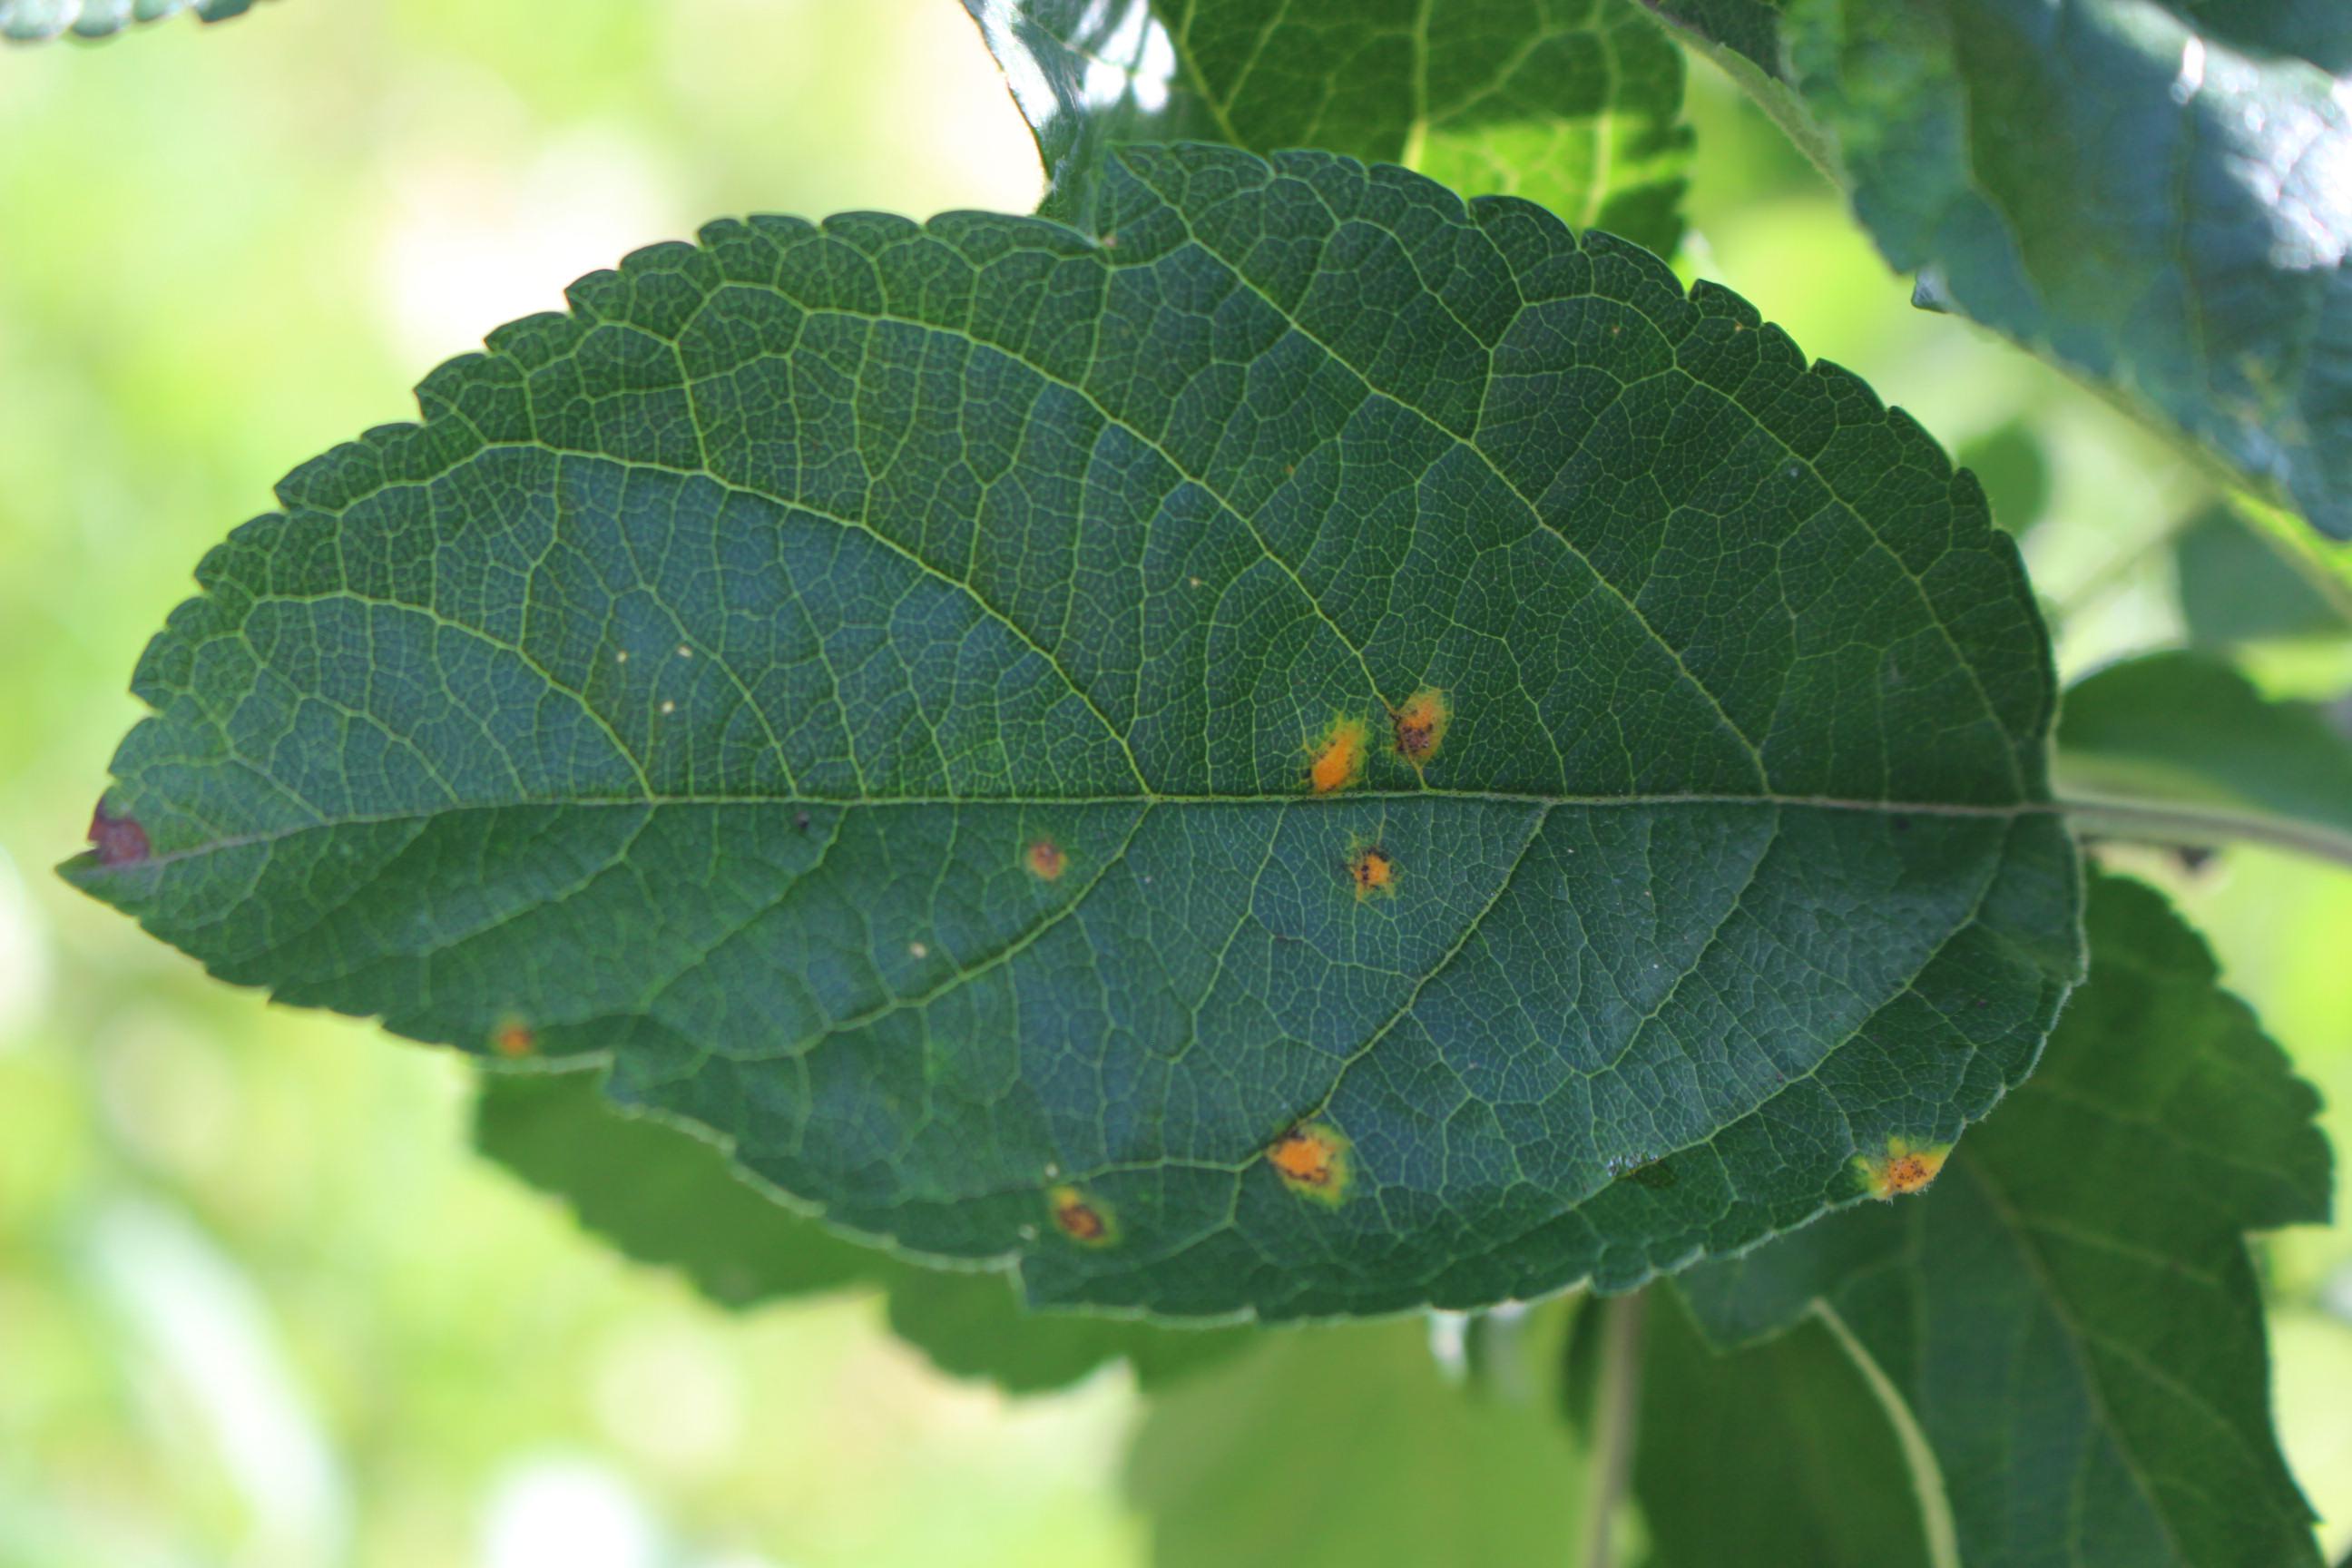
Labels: rust